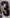
Number: 3